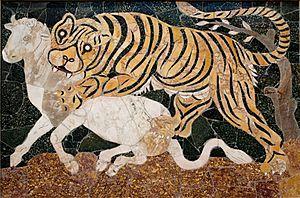
Panneau en opus sectile
La basilique de Junius Bassus est une basilique civile de Rome, édifiée par Junius Bassus, consul en 331. Il en reste aujourd'hui un riche décor en opus sectile.
Cette liste des monuments de la Rome antique recense les monuments les plus importants construits à Rome ou à proximité immédiate, depuis la fondation de la ville jusqu'au début du VIIᵉ siècle.